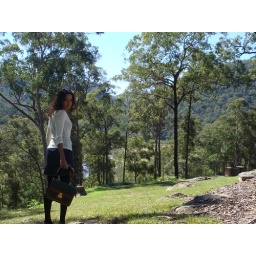
if i start walking now, i'll make the river by noon